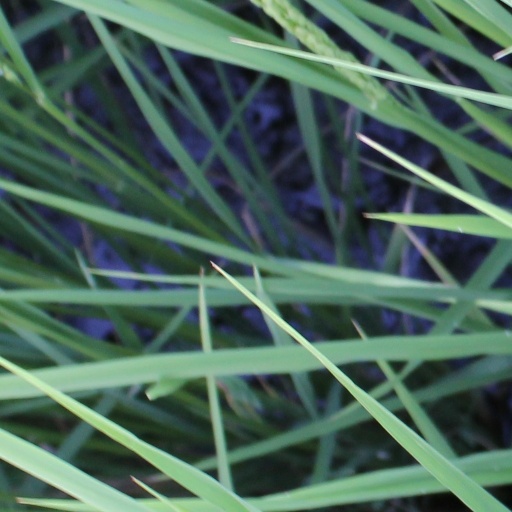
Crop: rice